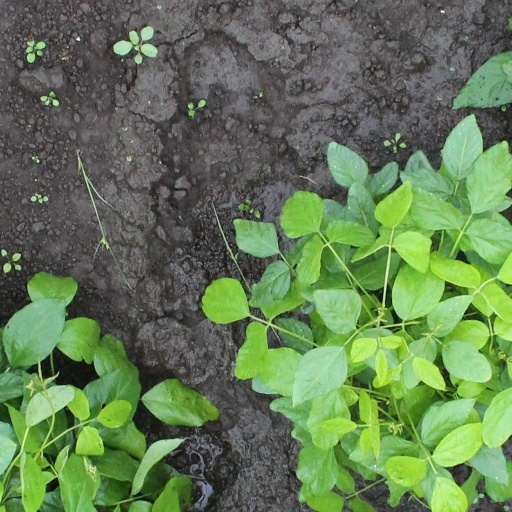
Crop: soybean